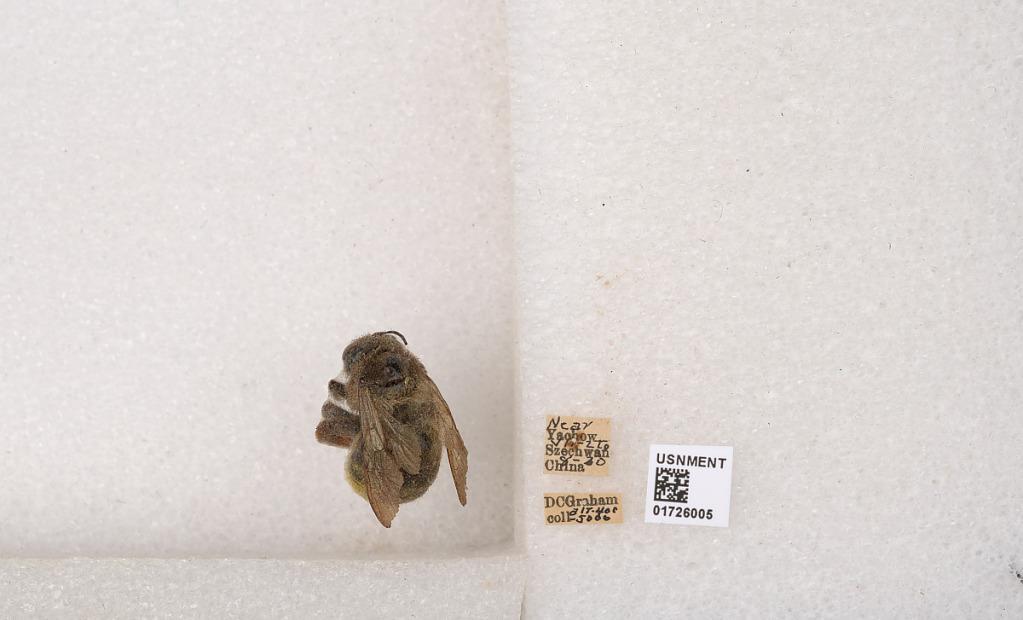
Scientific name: Xylocopa (Mesotrichia) latipes (Drury)
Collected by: D. Graham
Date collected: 1920-7-2
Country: China
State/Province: Sichuan
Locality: Near Yachow